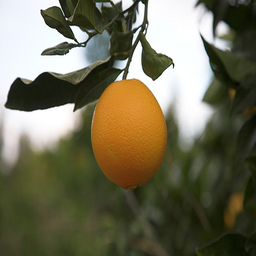
Label: Orange